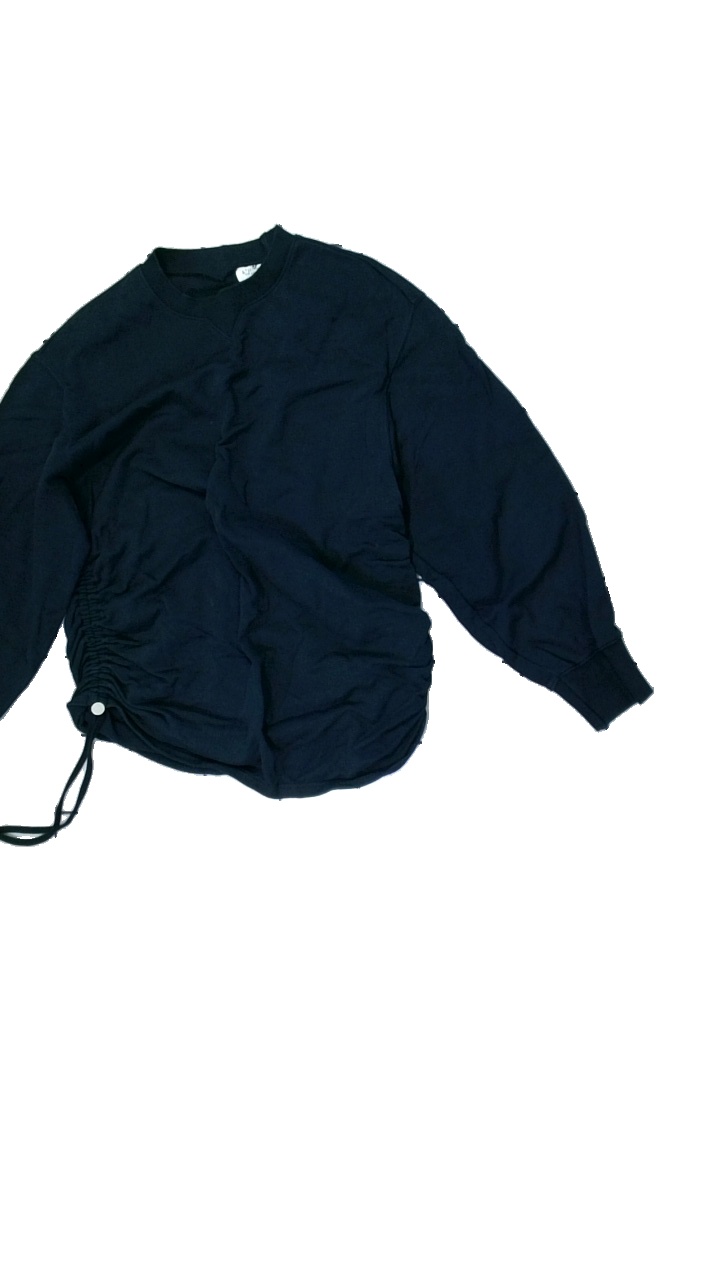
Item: Sweater (Ladies)
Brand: H&m
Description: blue sweatshirt with  details
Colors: Blue
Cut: Regular, C-collar
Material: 100% Cotton
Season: All
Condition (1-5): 5
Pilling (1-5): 5
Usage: Reuse
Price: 50-100